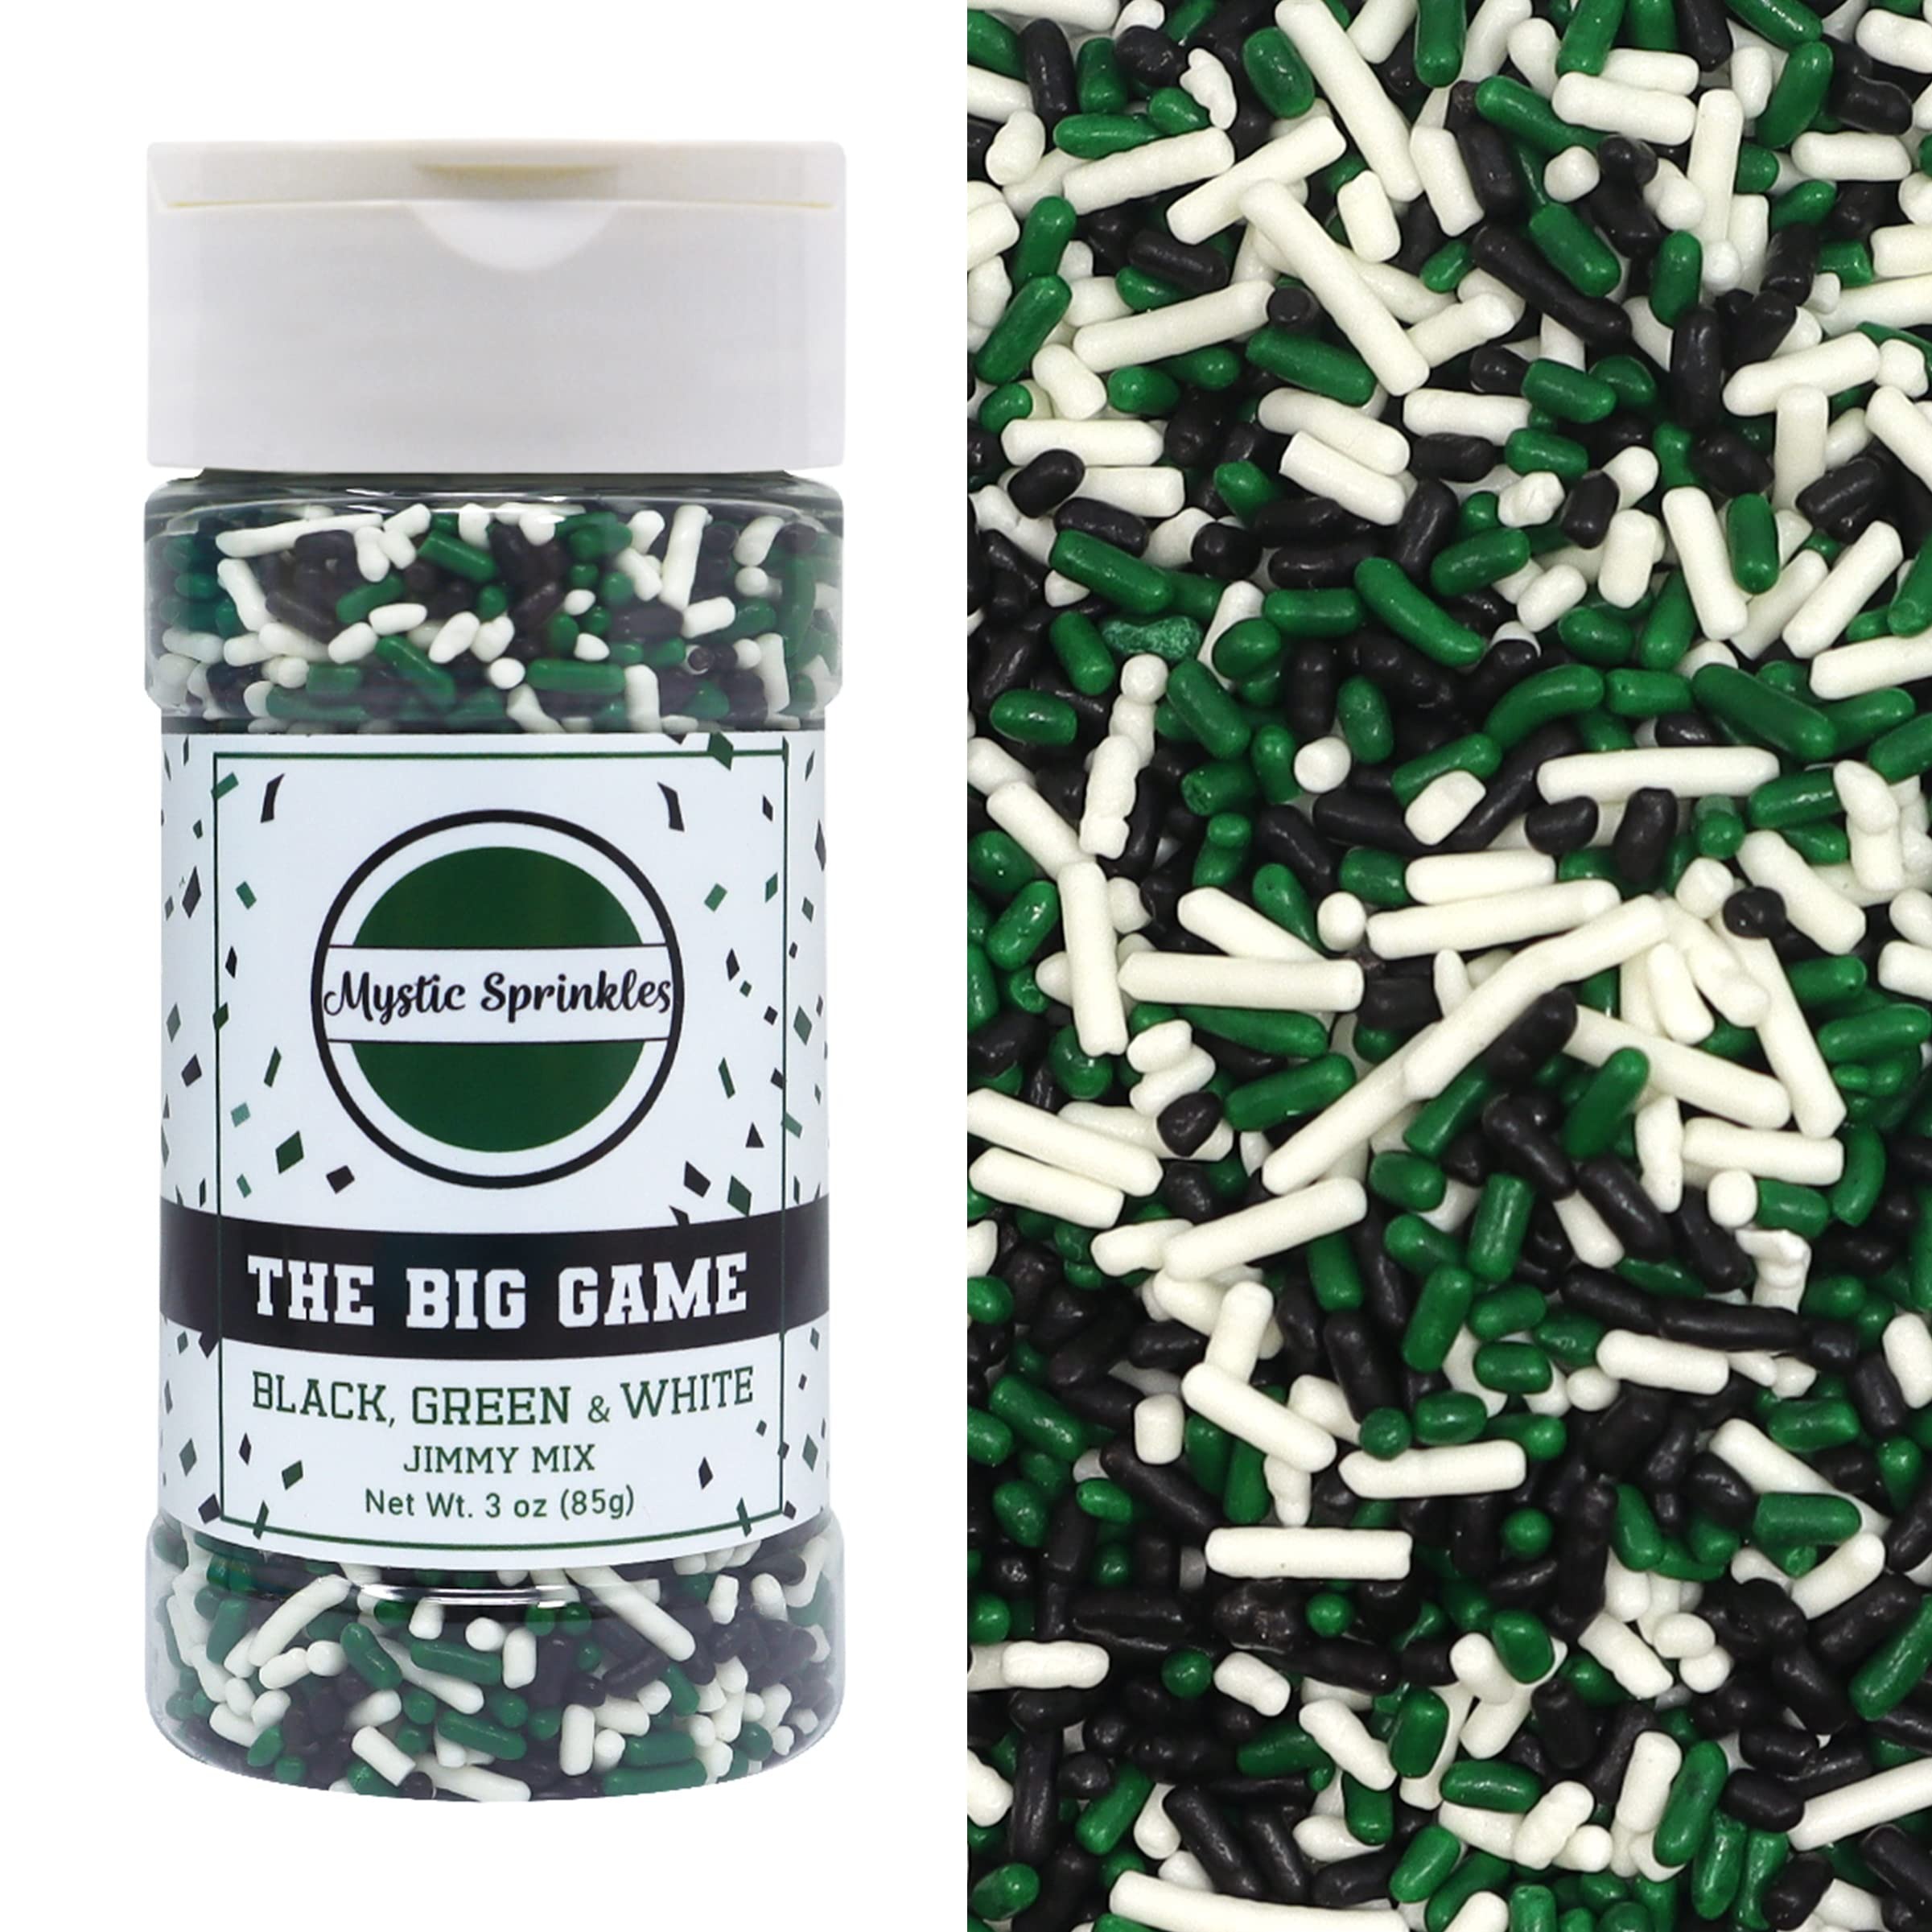
Item Name: Mystic Sprinkles The Big Game Jimmy Mix 3oz Bottle (Black, Green & White)
Bullet Point 1: School/Team Colors
Bullet Point 2: 3oz Bottle
Bullet Point 3: Kosher Certified
Bullet Point 4: Made in the USA
Bullet Point 5: Makes a GREAT gift!
Product Description: Support your favorite team with The Big Game Jimmy Mixes from Mystic Sprinkles. These school color inspired sprinkles are just what you need to take all of your treats to the next level! Whether you're courtside, poolside, or on the field, these adorable jimmies are ready to top cookies, cupcakes, brownies, ice cream and more!
Value: 3.0
Unit: Ounce

Price: 9.99